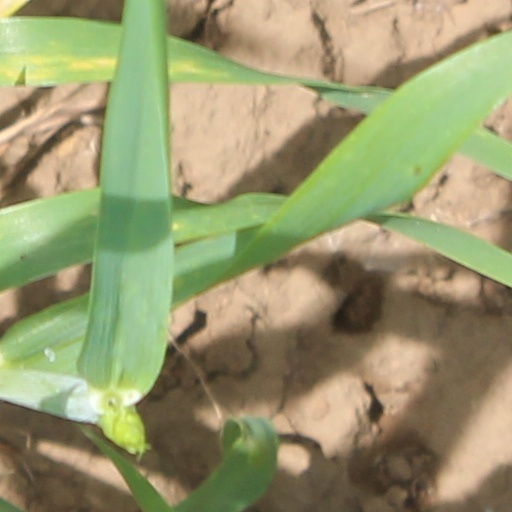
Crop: wheat